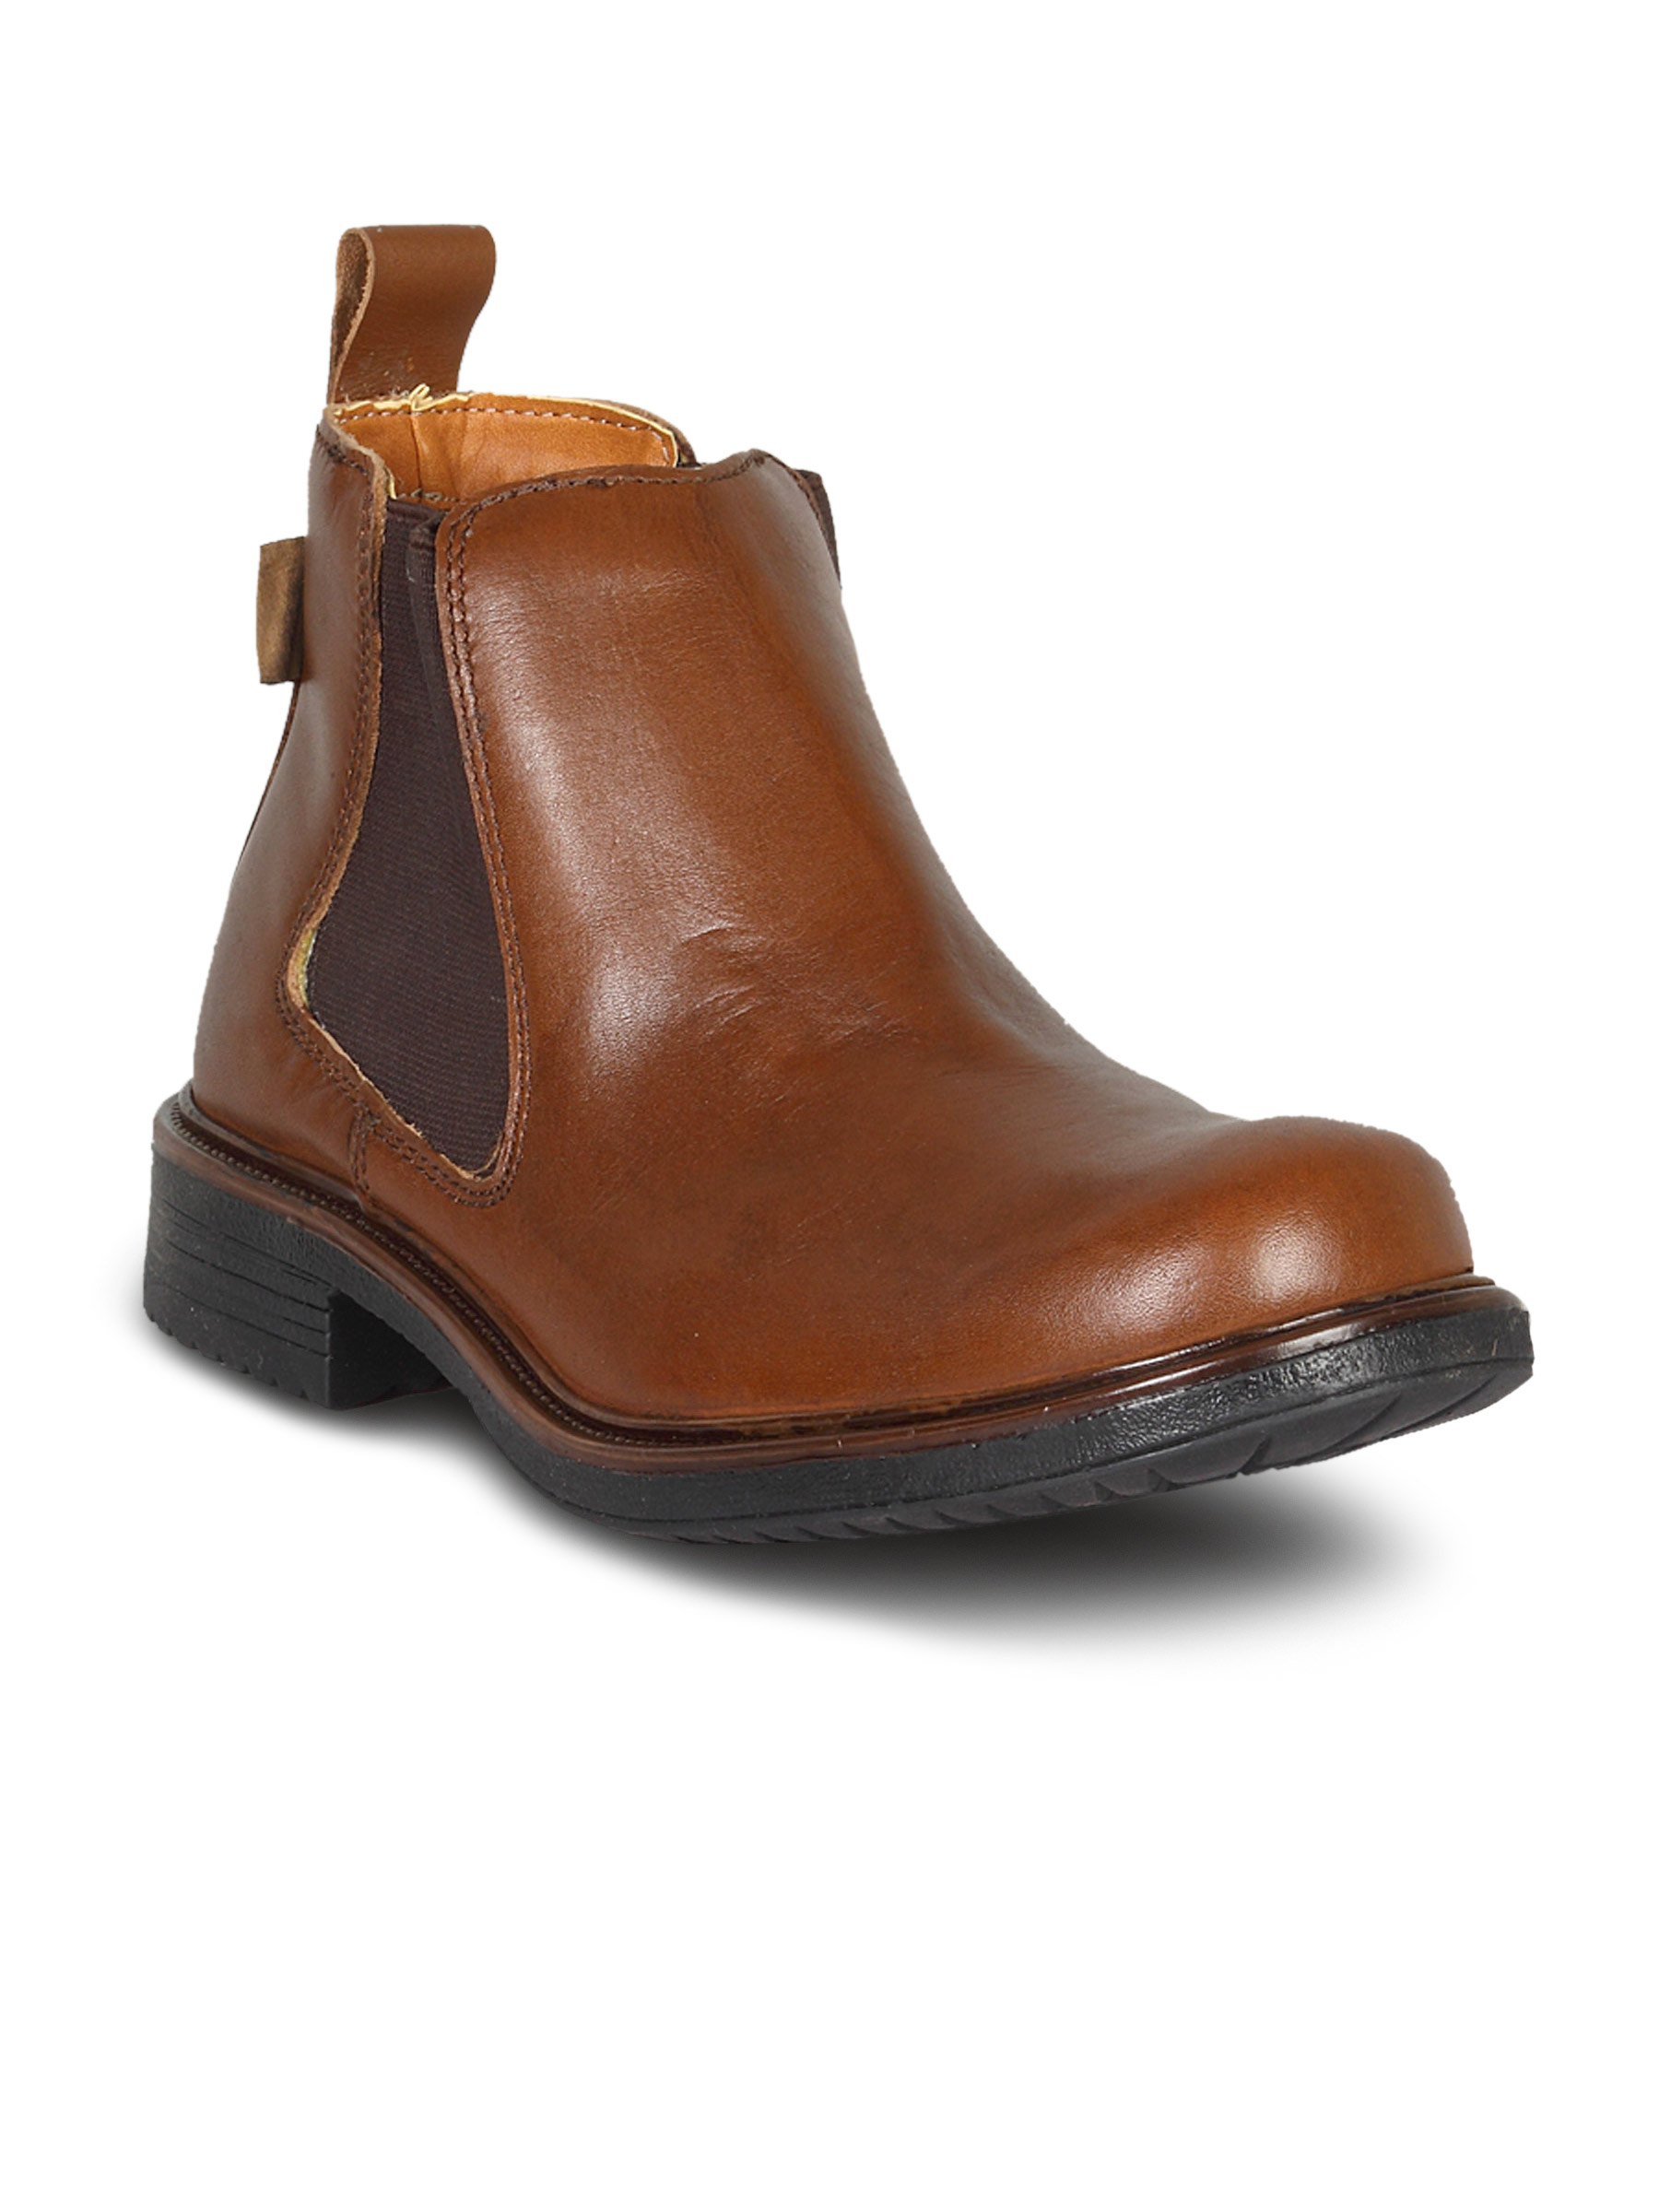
Lee Cooper Men's Brown Semi Formal Shoe
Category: Footwear / Shoes / Casual Shoes
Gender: Men
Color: Brown
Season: Summer 2011
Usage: Casual